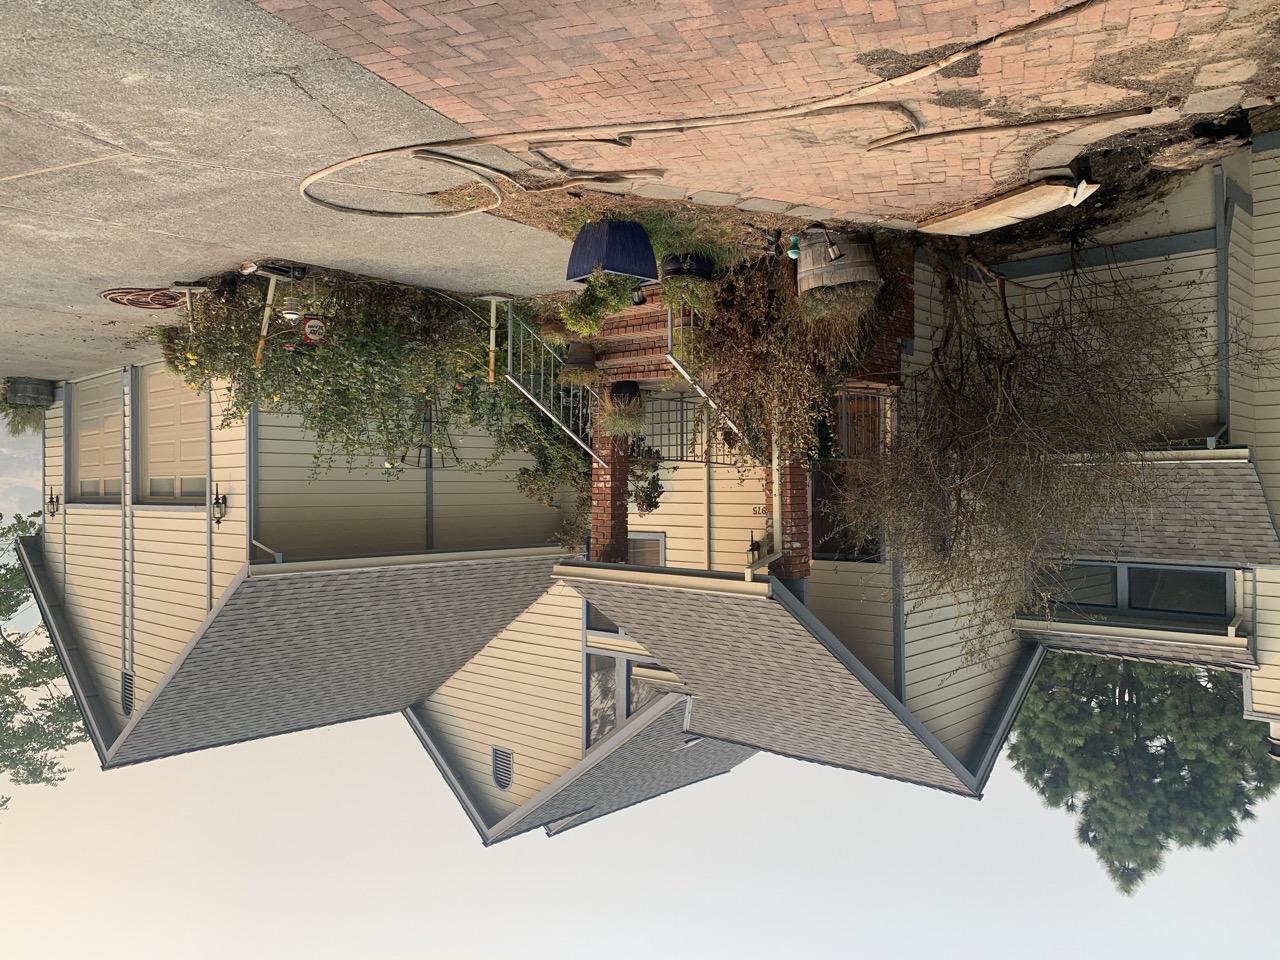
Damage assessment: affected